Solo: A Star Wars Story

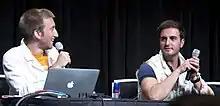
The Slow Mo Guys (Gavin Free and Daniel Gruchy) provided inspiration for the visual effects used to achieve the coaxium train heist.

Filming began on January 30, 2017, at Pinewood Studios, under the working title "Star Wars: Red Cup". By February 10, the film had spent $54.5 million on production. Lucasfilm announced that principal photography started on February 20, 2017. Bradford Young served as the cinematographer for the film. In May 2017, filming took place in Italy, with locations including Tre Cime di Lavaredo and Monte Piana in the Dolomites in Veneto, to the Fassa Dolomites in Trentino. Filming also took place in the Canary Islands that month.